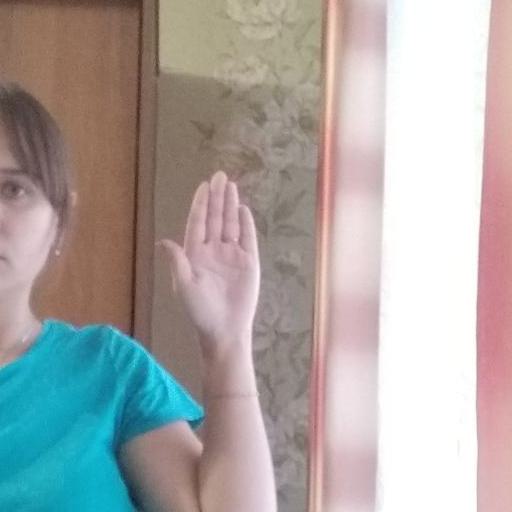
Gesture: stop